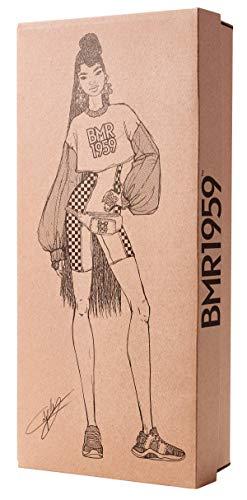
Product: Barbie BMR1959 Fully Poseable Fashion Doll with Braided Hair, Fully Poseable
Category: Toys & Games | Dolls & Accessories | Dolls
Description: This BMR1959 doll wears a cropped sweatshirt over a bike shorts romper.
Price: $19.99
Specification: ProductDimensions:3x6x13inches|ItemWeight:14.1ounces|ShippingWeight:14.1ounces(Viewshippingratesandpolicies)|ASIN:B07QG4K7GQ|Itemmodelnumber:GHT91|Manufacturerrecommendedage:6-10years